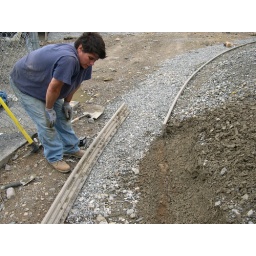
Volunteers put plastic edging around the mound. They dug it into the ground and attached it to metal stakes.